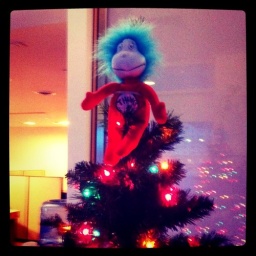
The Christmas tree is now up in the office